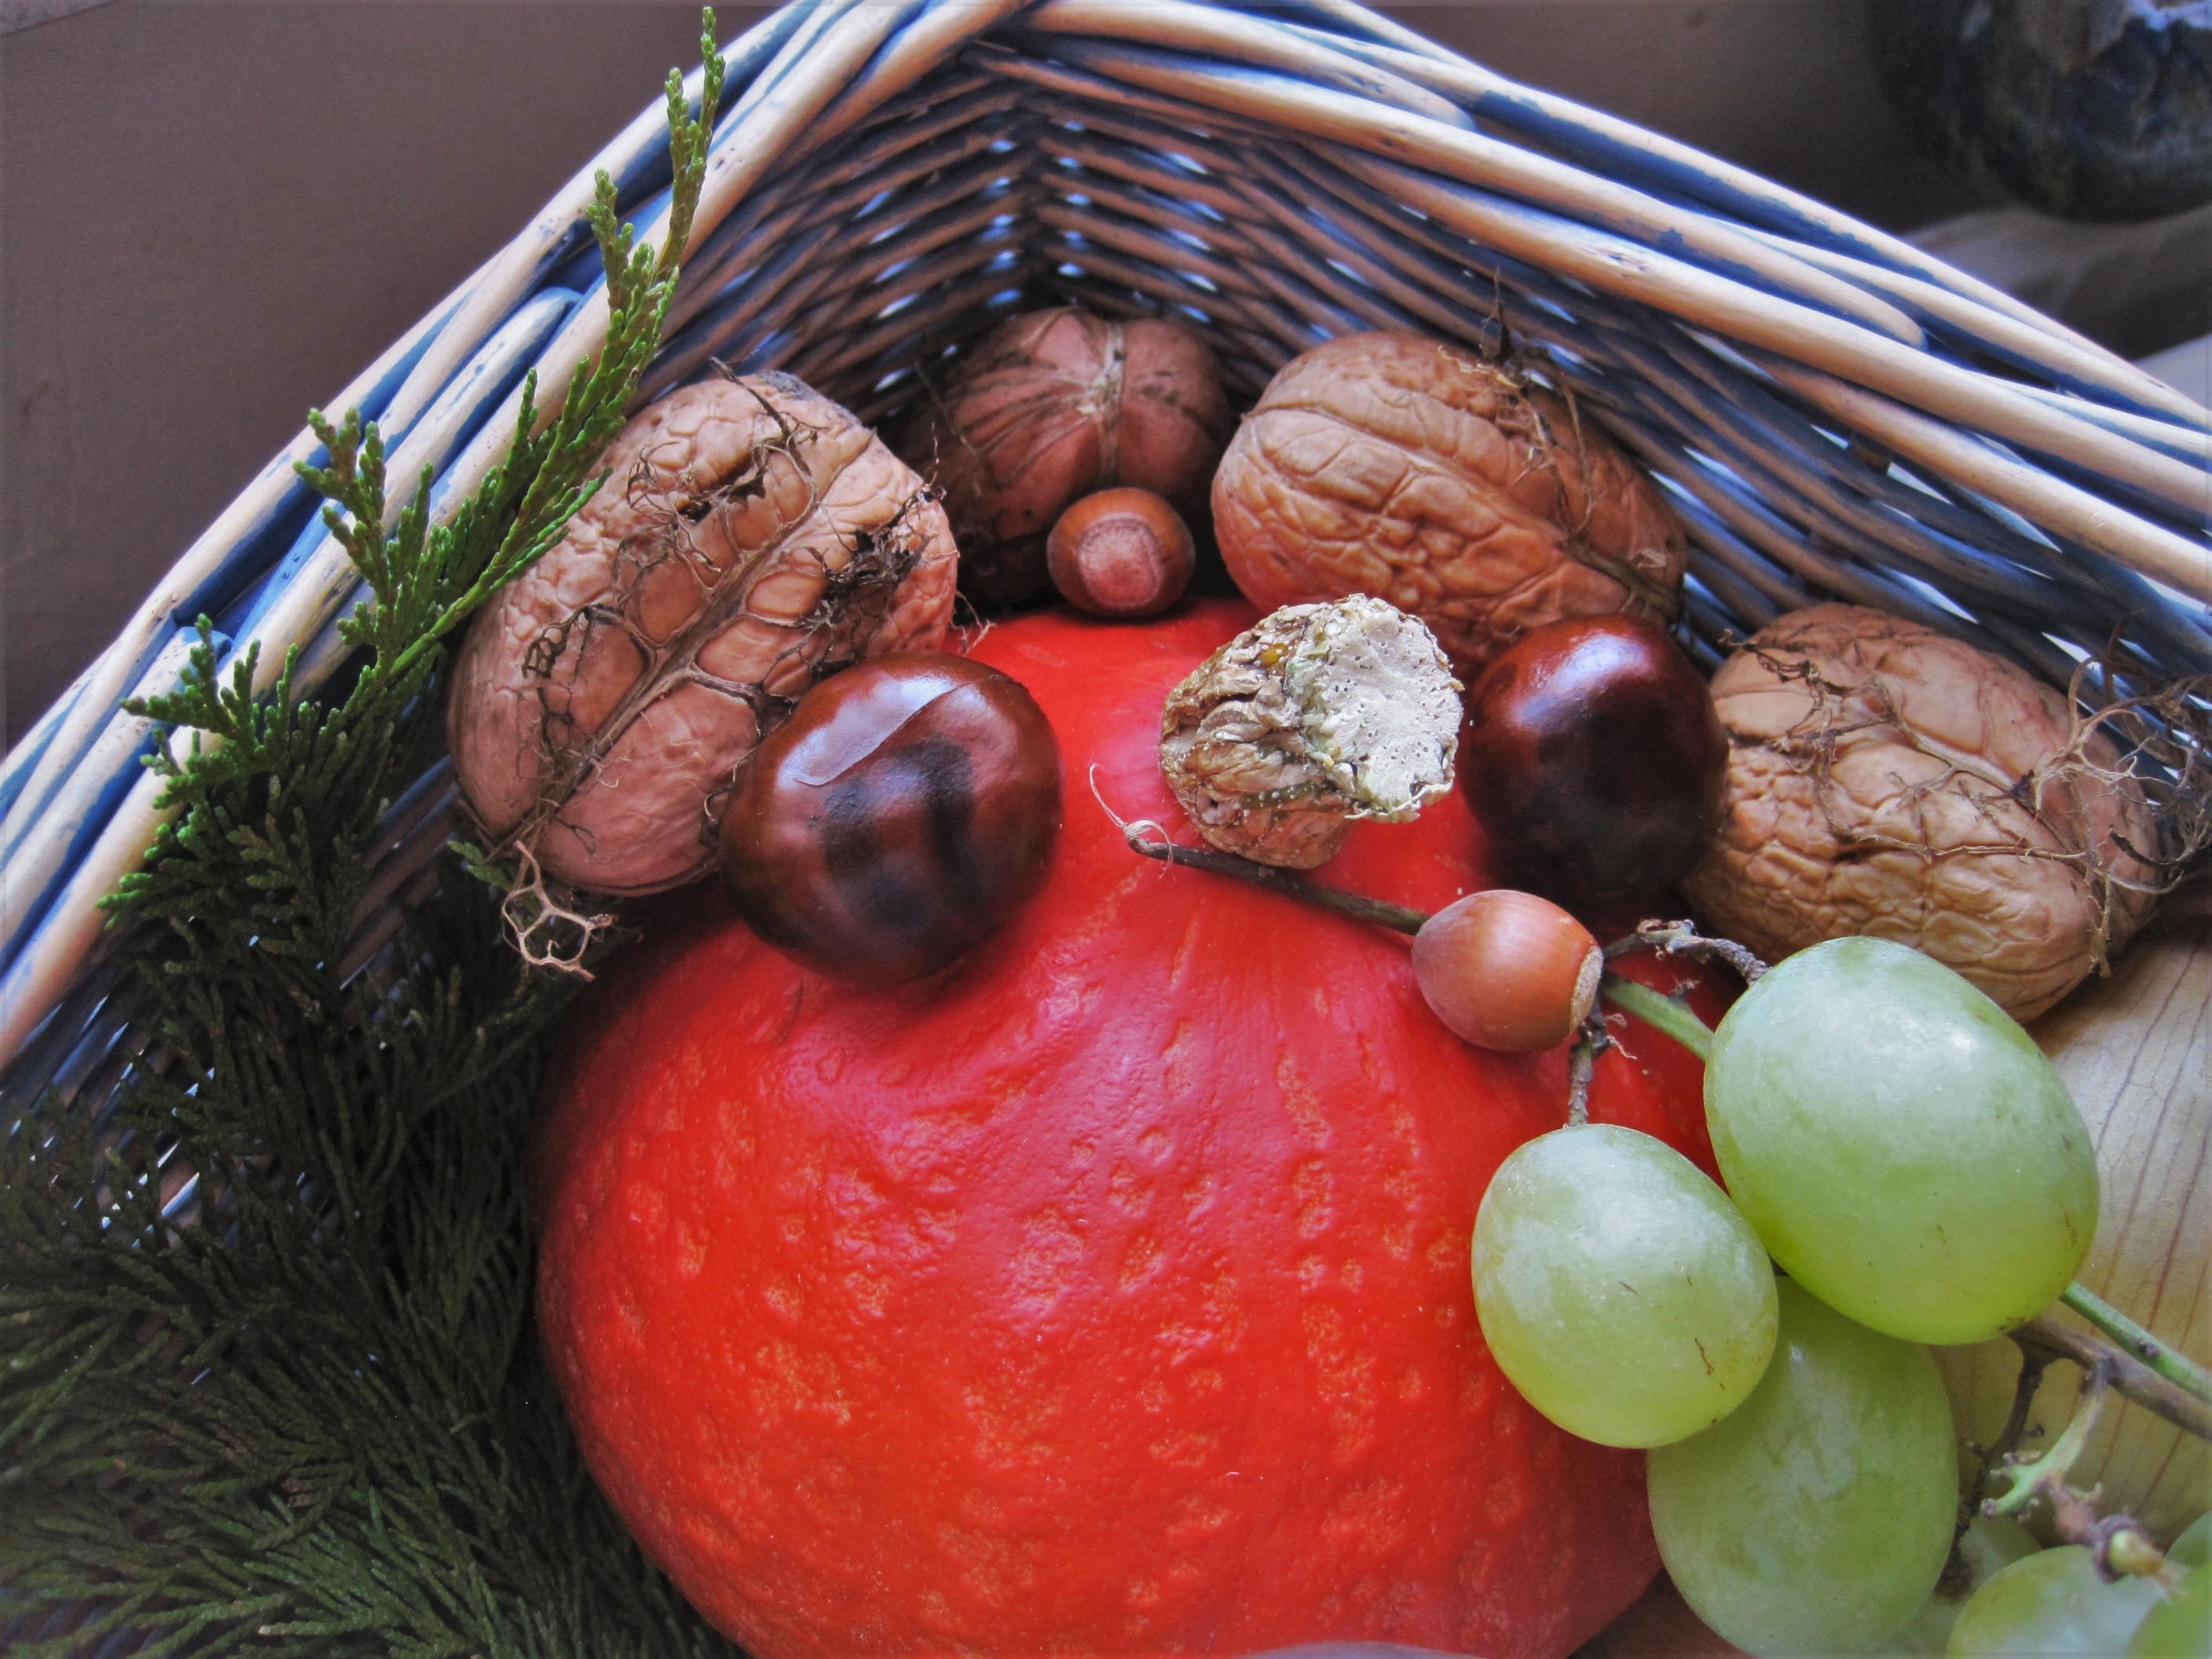
decoration, orange, dish, food, produce, vegetable, autumn, pumpkin, botany, healthy, cuisine, thanksgiving, nuts, decorative, grapes, time of year, bless you, chestnut, walnuts, autumn decoration, autumn motive, herbstdeko, autumn fruits, hokkaidok rbis, autumn basket